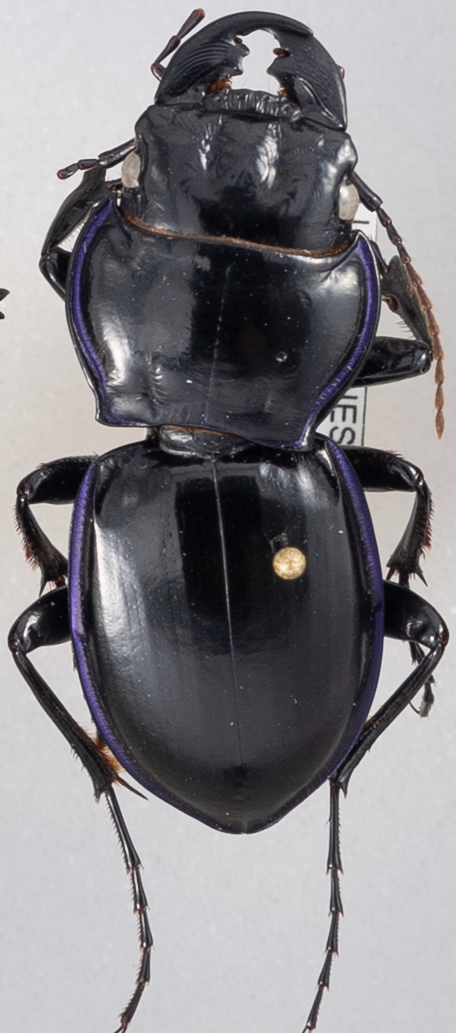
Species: Pasimachus punctulatus
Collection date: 2018-05-15
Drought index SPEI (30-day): -1.01
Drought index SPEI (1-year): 0.17
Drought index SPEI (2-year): -0.46